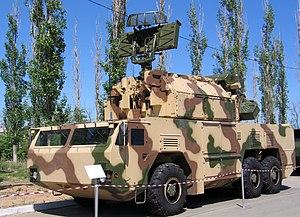
MZKT-6922 est un tracteur-érecteur-lanceur et un véhicule radar russe en 6x6.